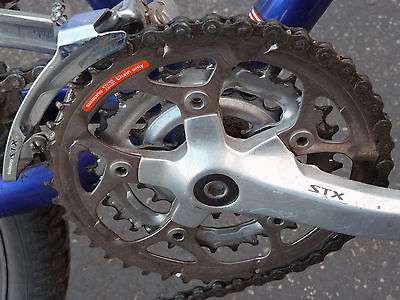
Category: bicycle